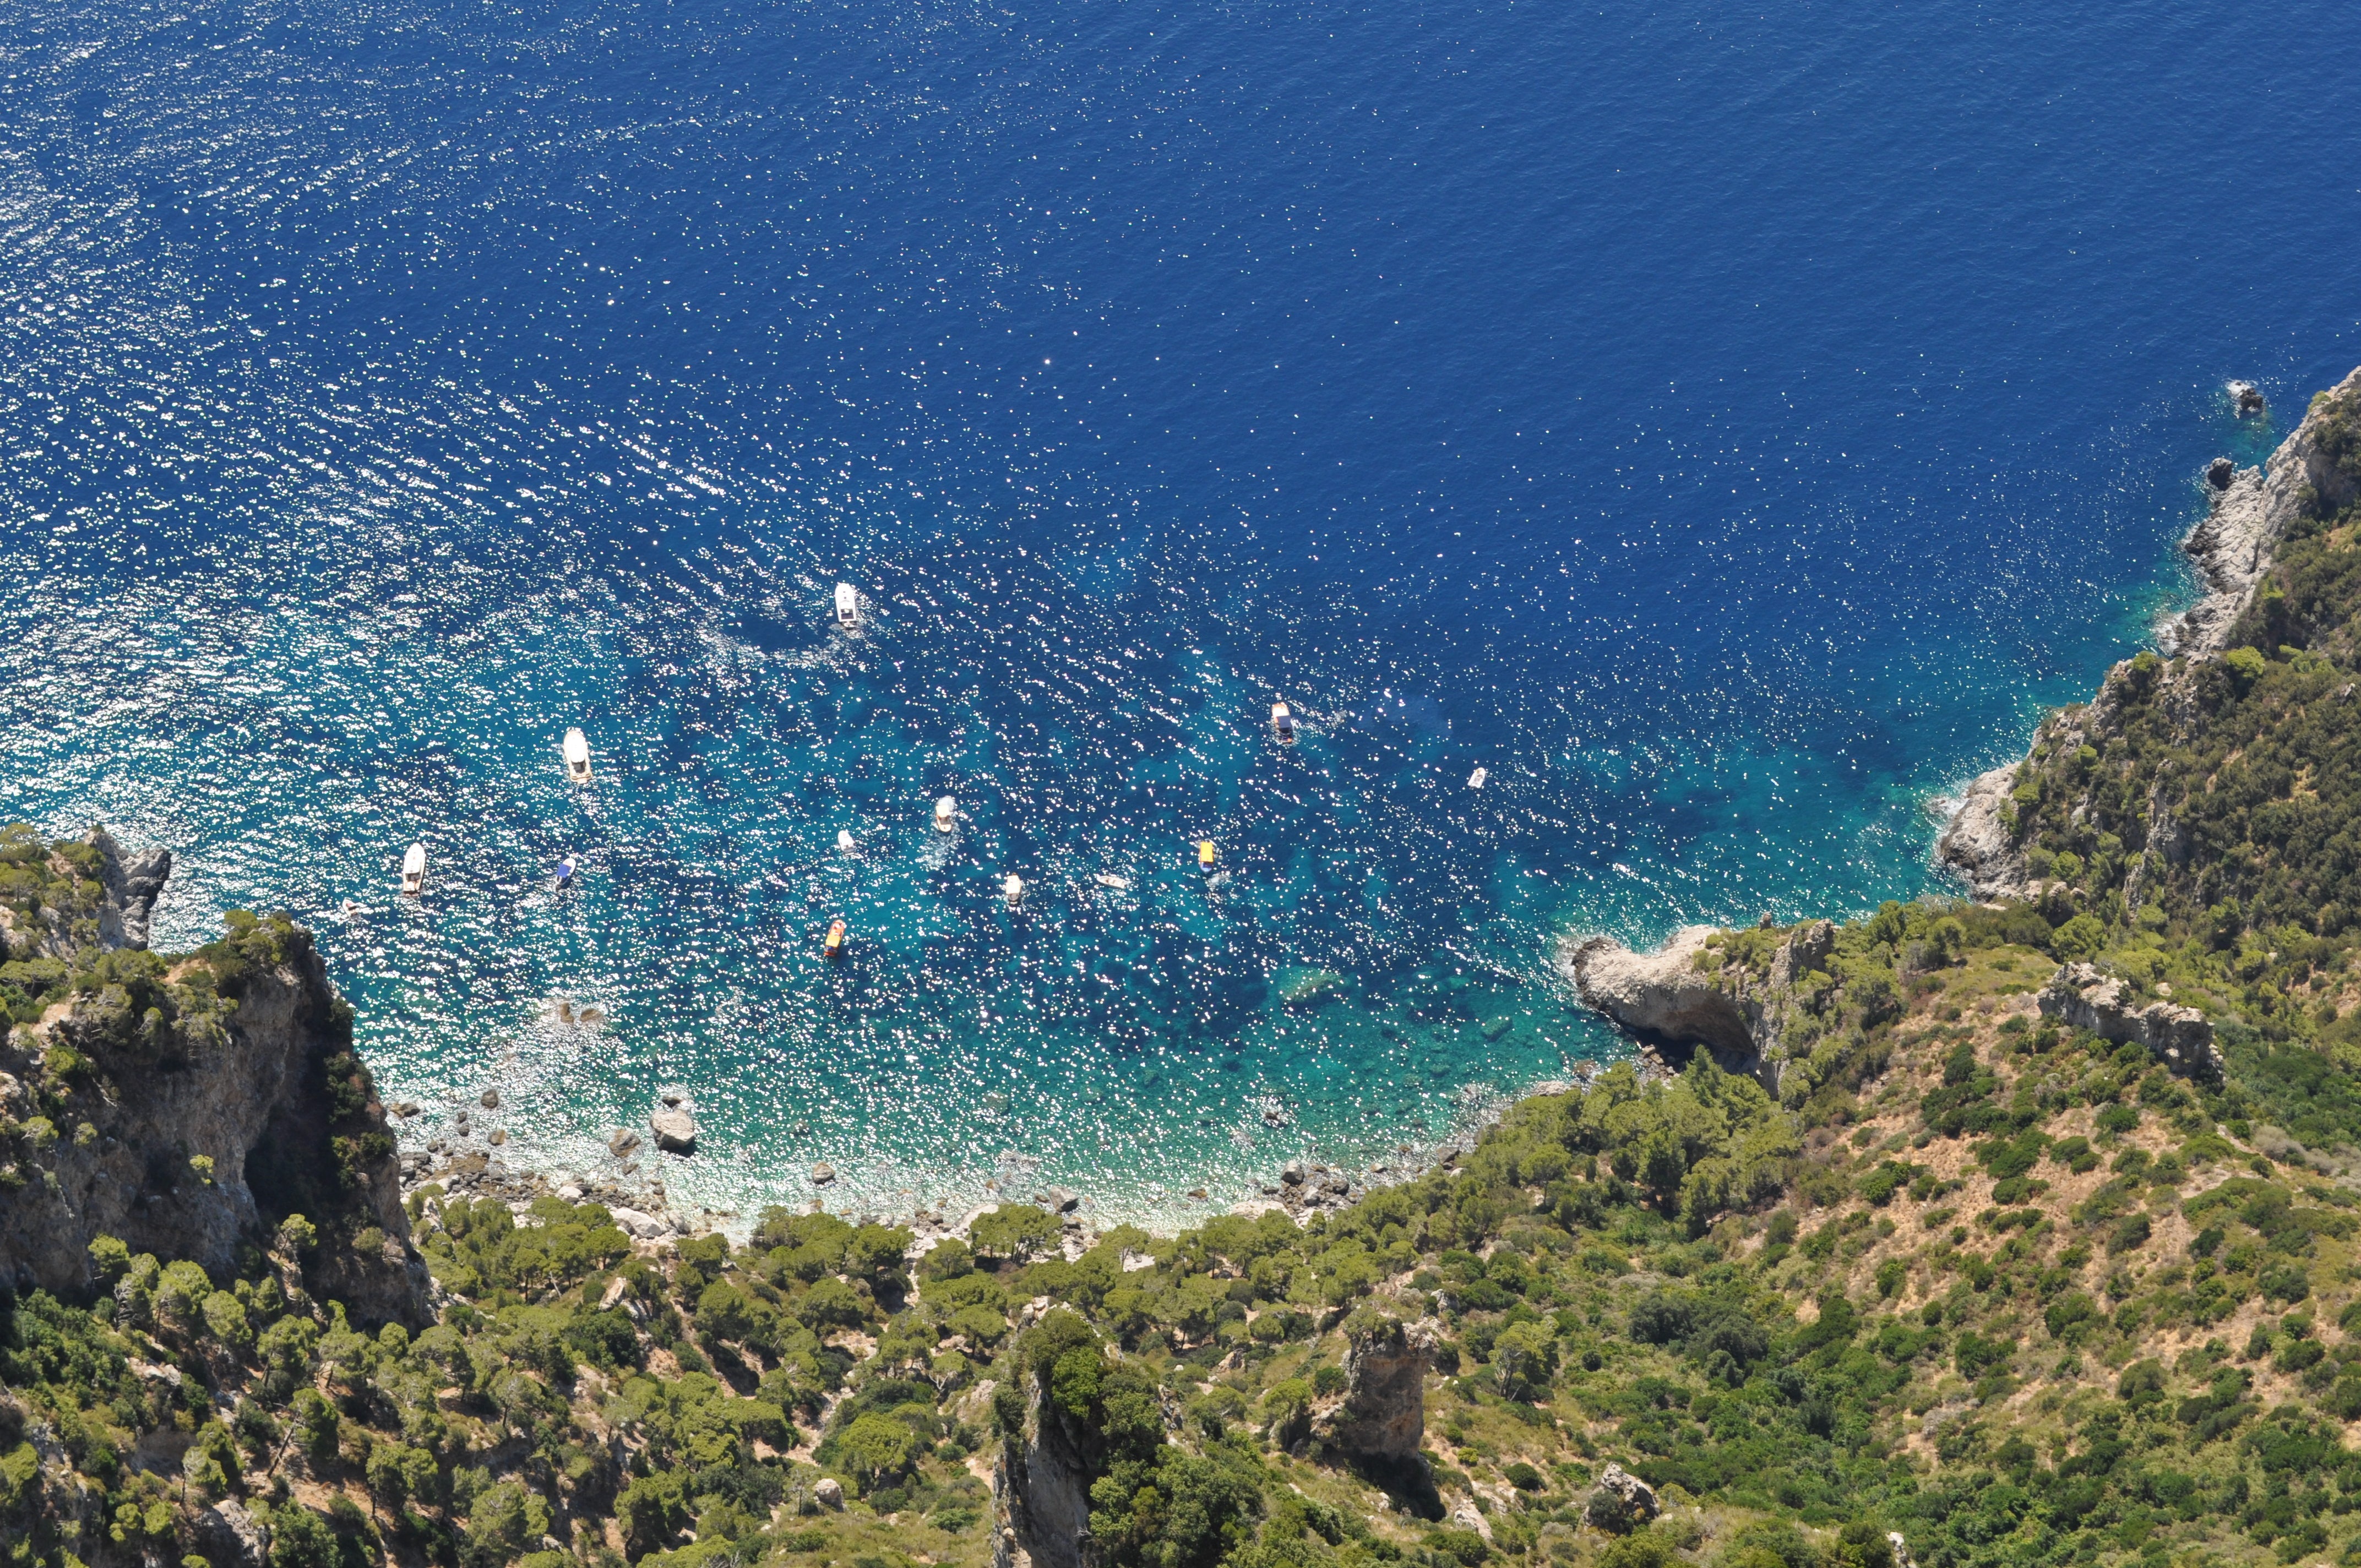
landscape, sea, coast, water, ocean, view, summer, vacation, cliff, clear, tranquil, scenic, natural, bay, island, italy, blue, terrain, season, scene, archipelago, cape, islet, landform, aerial photography